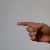
The image shows a hand gesture representing the letter 'G' in Indian Sign Language.